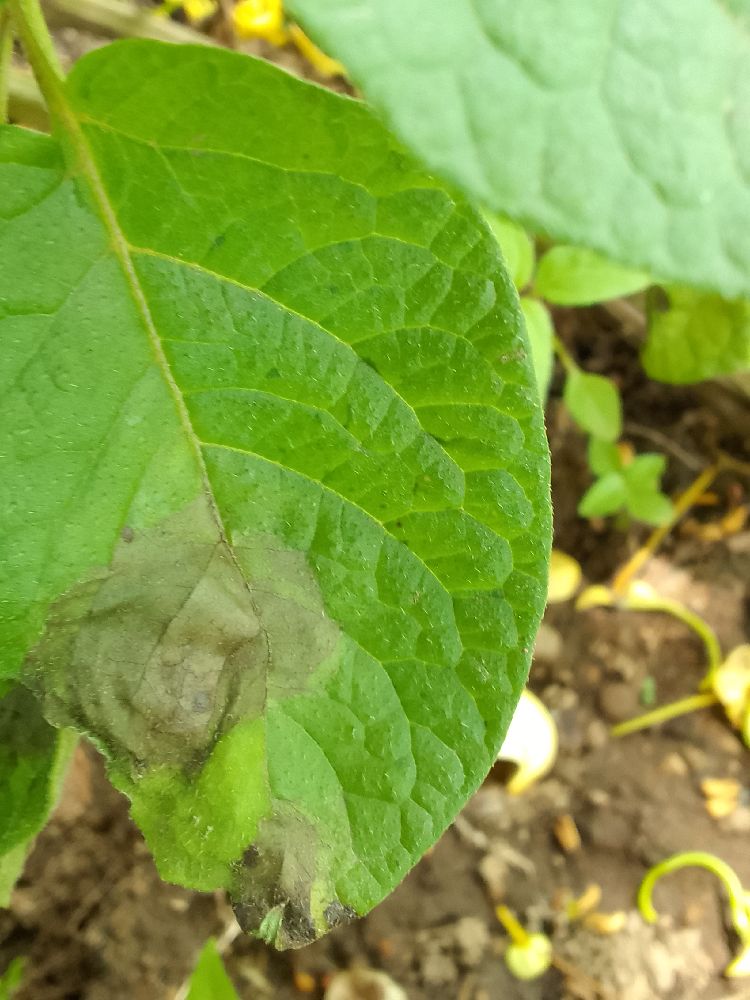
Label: Late blight